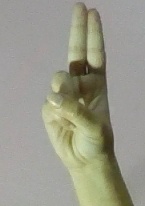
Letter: taa